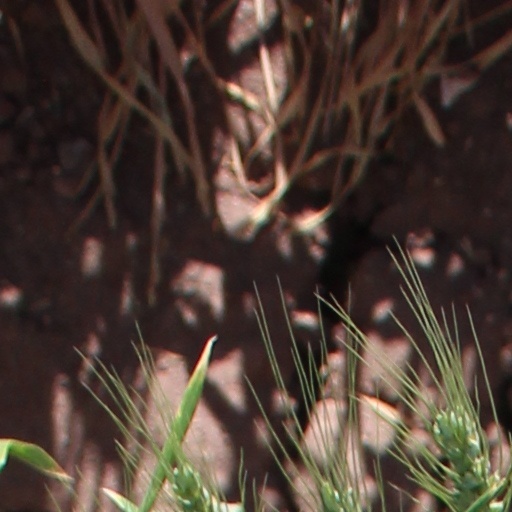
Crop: wheat